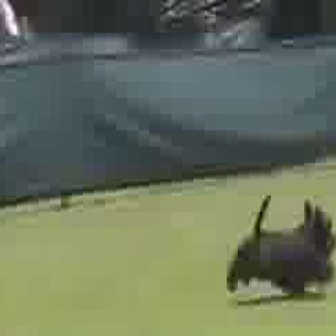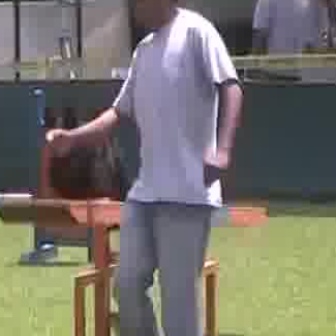
  Please identify the target specified by the bounding box [223,186,335,298] in the first image and locate it in the second image. Return the coordinates in [x_min,y_min,x_max,y_max] format.
Answer: [39,101,129,191]